Laitakari beacon tower

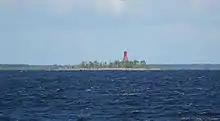
A distant view to Laitakari and the beacon tower

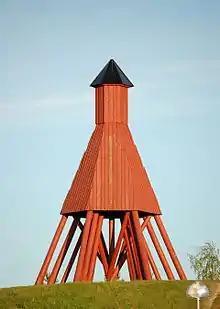
A small-scale replica of Laitakari beacon tower in Pitkäkangas, Oulunsalo

Laitakari beacon tower is a daymark (navigational aid) located on the island of Laitakari in the Gulf of Bothnia in Finland. The island is located east-northeast of Hailuoto and is within the municipal boundaries of the City of Oulu. There has been a navigational aid on the island since the 1750s, and a beacon tower has been marked on a chart dated in 1785.